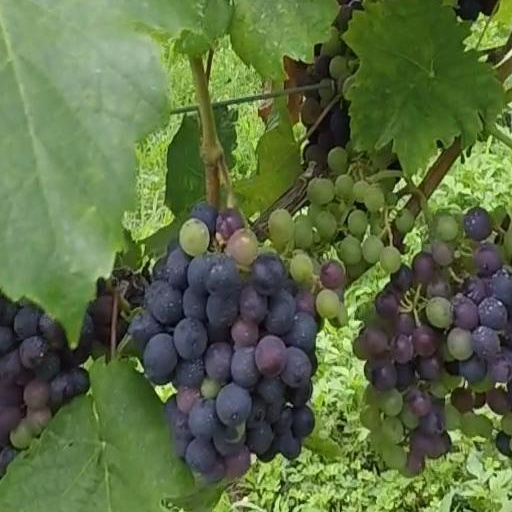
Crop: grape